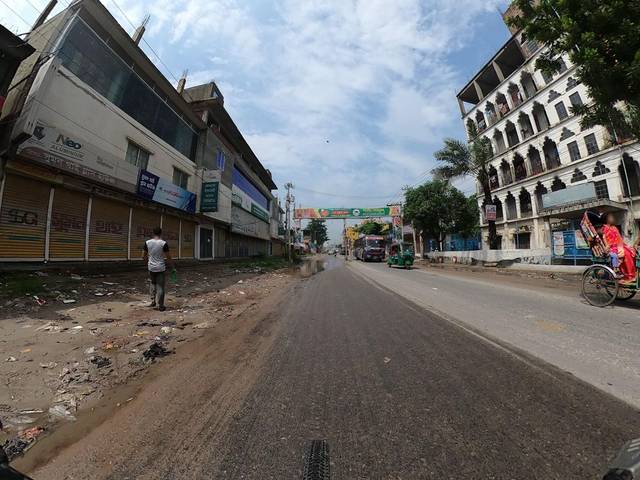
Region: Bangladesh
Coordinates: 23.74, 90.343